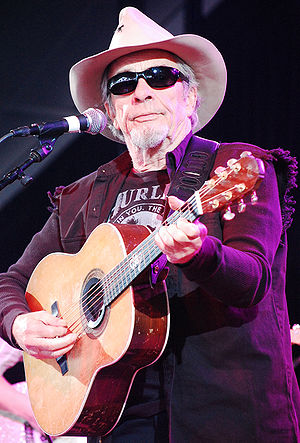
Merle Haggard
Merle Ronald Haggard var en amerikansk sanger og sangskriver. Sammen med Buck Owens og Haggards band the Strangers var han med til at grundlægge den særlige Bakersfield-lyd, karakteriseret af Fender Telecaster guitar og vokalharmonier med en hårdere kant end den polerede Nashville-country. I 1970'erne var han et fremtrædende repræsentant for den voksende Outlaw Country sammen med blandt andet Willie Nelson og Kris Kristofferson.